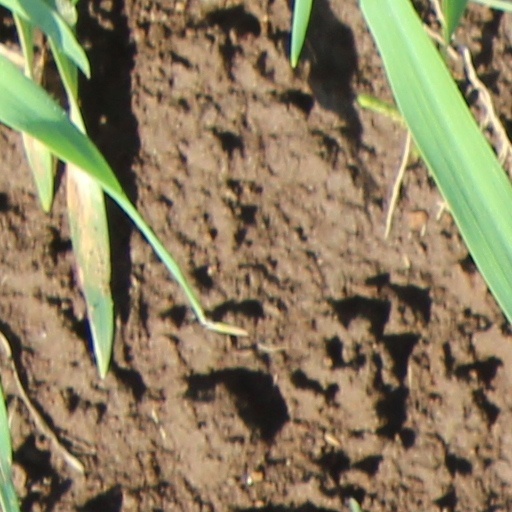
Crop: wheat